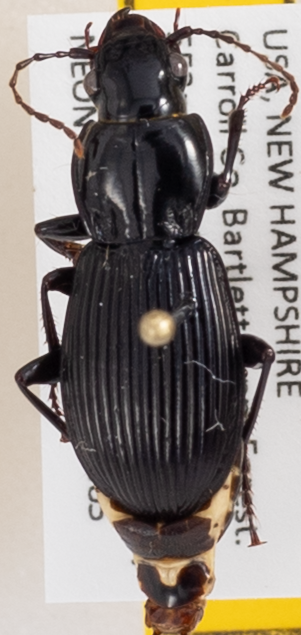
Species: Pterostichus coracinus
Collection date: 2020-08-05
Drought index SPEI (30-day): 0.016
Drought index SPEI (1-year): -0.048
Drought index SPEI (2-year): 0.594